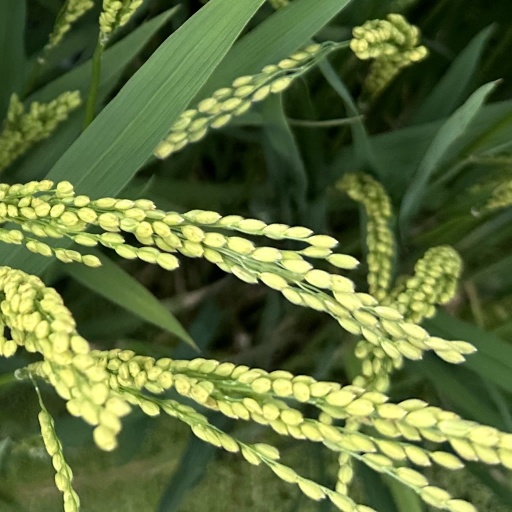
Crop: rice